Traditional sub-Saharan African harmony

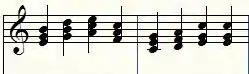
Homophonic parallelism in a Traditional African context. Rhythm is simplified in this example. Parallelism in this example is based on thirds.

Homophonic parallelism is the harmonizing of a single melody, or subordinate melody and moving with it in parallel. This means the notes that harmonize the melody follow its characteristic shape and rhythm. This type of parallelism is common to all African peoples, but the degree to which it is employed varies. It is important to note that parallelism in thirds (inversely tenths), fourths, fifths, and octaves (inversely unison) are Pan-African methods of homophonic parallel harmonization. These intervals are interchanged depending on the melody they are accompanying and the scale source of the harmonization.